St. Kabir Public School

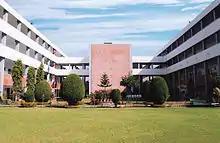
St. Kabir Public School, Sector 26, Chandigarh

St. Kabir Public School was established in 1974 in Sector 8 Chandigarh, India. Its motto is "Labor Omnia Vincit". In 1991, it shifted to its current facility in Sector 26 Chandigarh. It has been consistently ranked as one of the best schools in the Tri-City area (Chandigarh, Mohali and Panchkula) for the years 2013, 2014, and 2015.